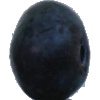
Label: Blueberry 1